Alex (footballer, born March 1982)

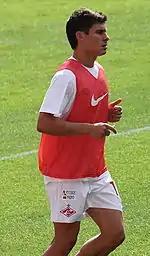
Alex training before a match

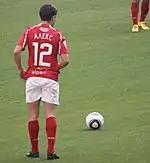
Alex prepared to take a kick

Alex joined Spartak Moscow in February 2009 for a transfer worth €5 million and on a contract keeping him there, until 2013. After leaving Brazil for Russia, Alex explained his departure, stating the time had come for him to play in Europe and against his wishes to stay for the rest of his career at Internacional. On 2 March 2009, he was presented by the club and was given the number 12 shirt.